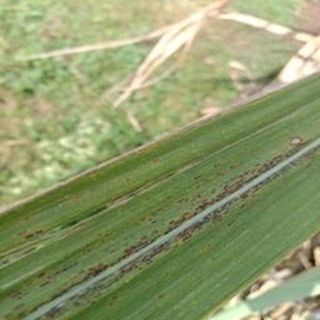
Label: sugarcane_rust